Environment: real
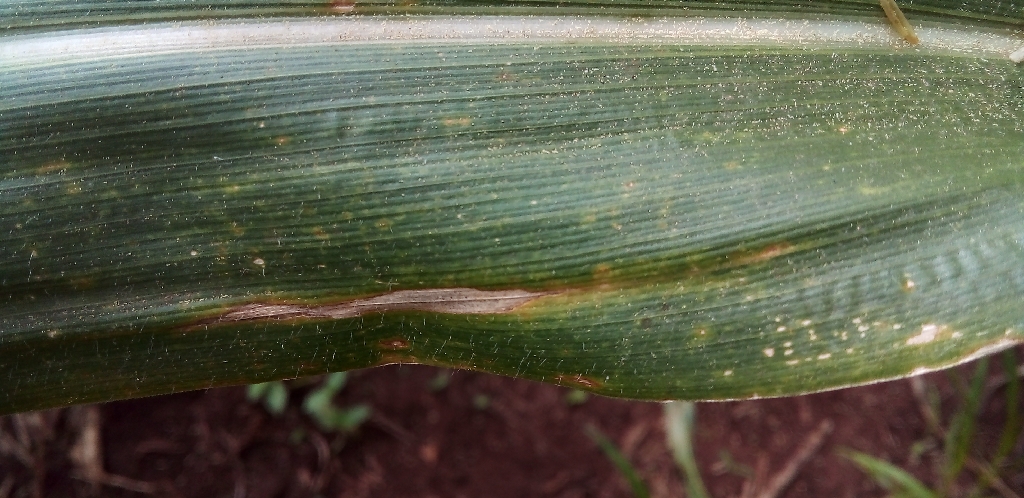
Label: northern_corn_leaf_blight